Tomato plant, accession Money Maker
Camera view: tilt-top (135 deg); turntable rotation: 90 degrees
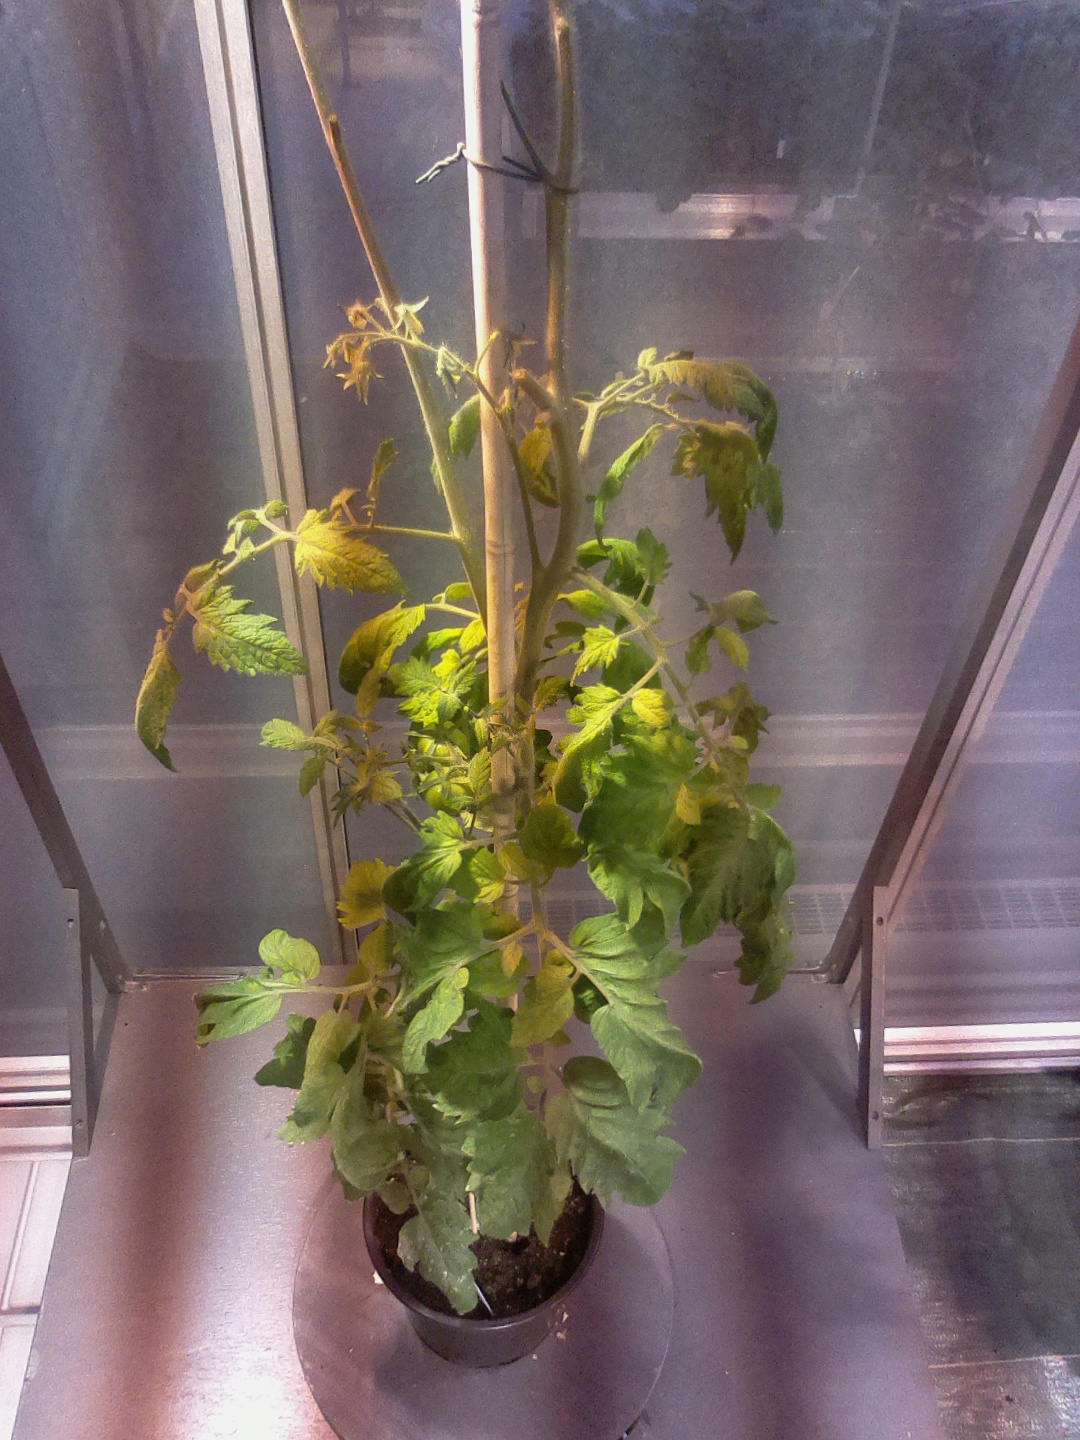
BBCH growth stage 74: 40%-50% of final fruit size